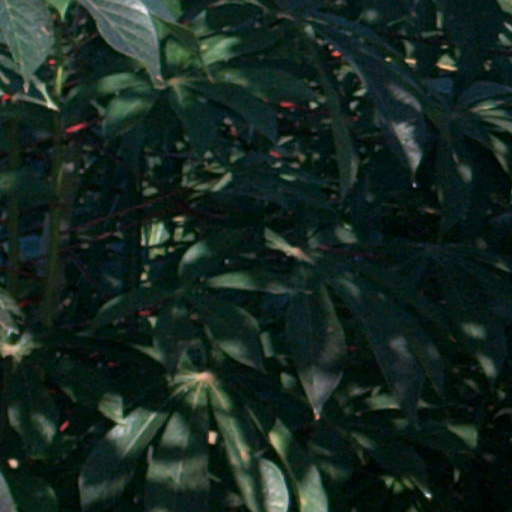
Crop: cassava